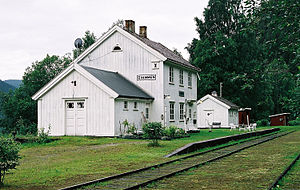
Gvammen Station
Gvammen Station var en jernbanestation på Numedalsbanen, der lå ved Gvammen lige nord for Norefjorden i Nore og Uvdal kommune i Norge.